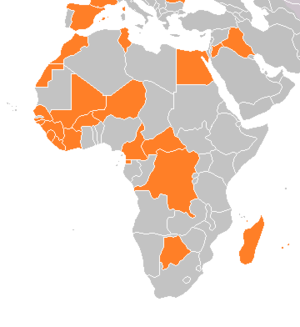
Burkina Faso &amp
Orange est une société française de télécommunications. Elle comptait à la fin de 2019 près de 266 millions de clients dans le monde, des chiffres en hausse par rapport à ceux affichés en 2018. En 2019, l'entreprise est leader ou second opérateur dans 75 % des pays européens où elle est implantée et dans 83 % des pays en Afrique et au Moyen-Orient.